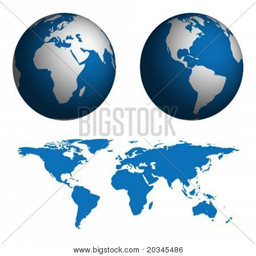
consumer product and map of the world .